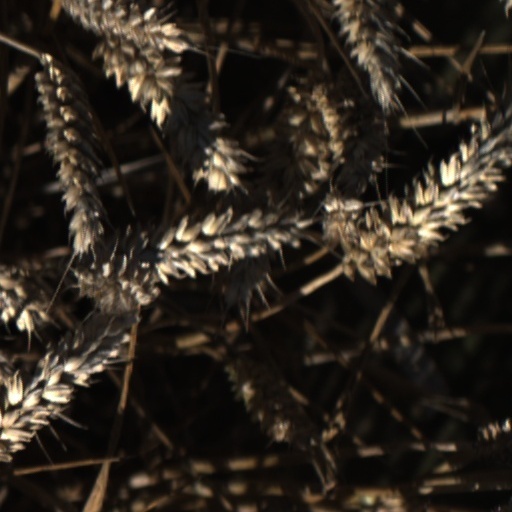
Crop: wheat